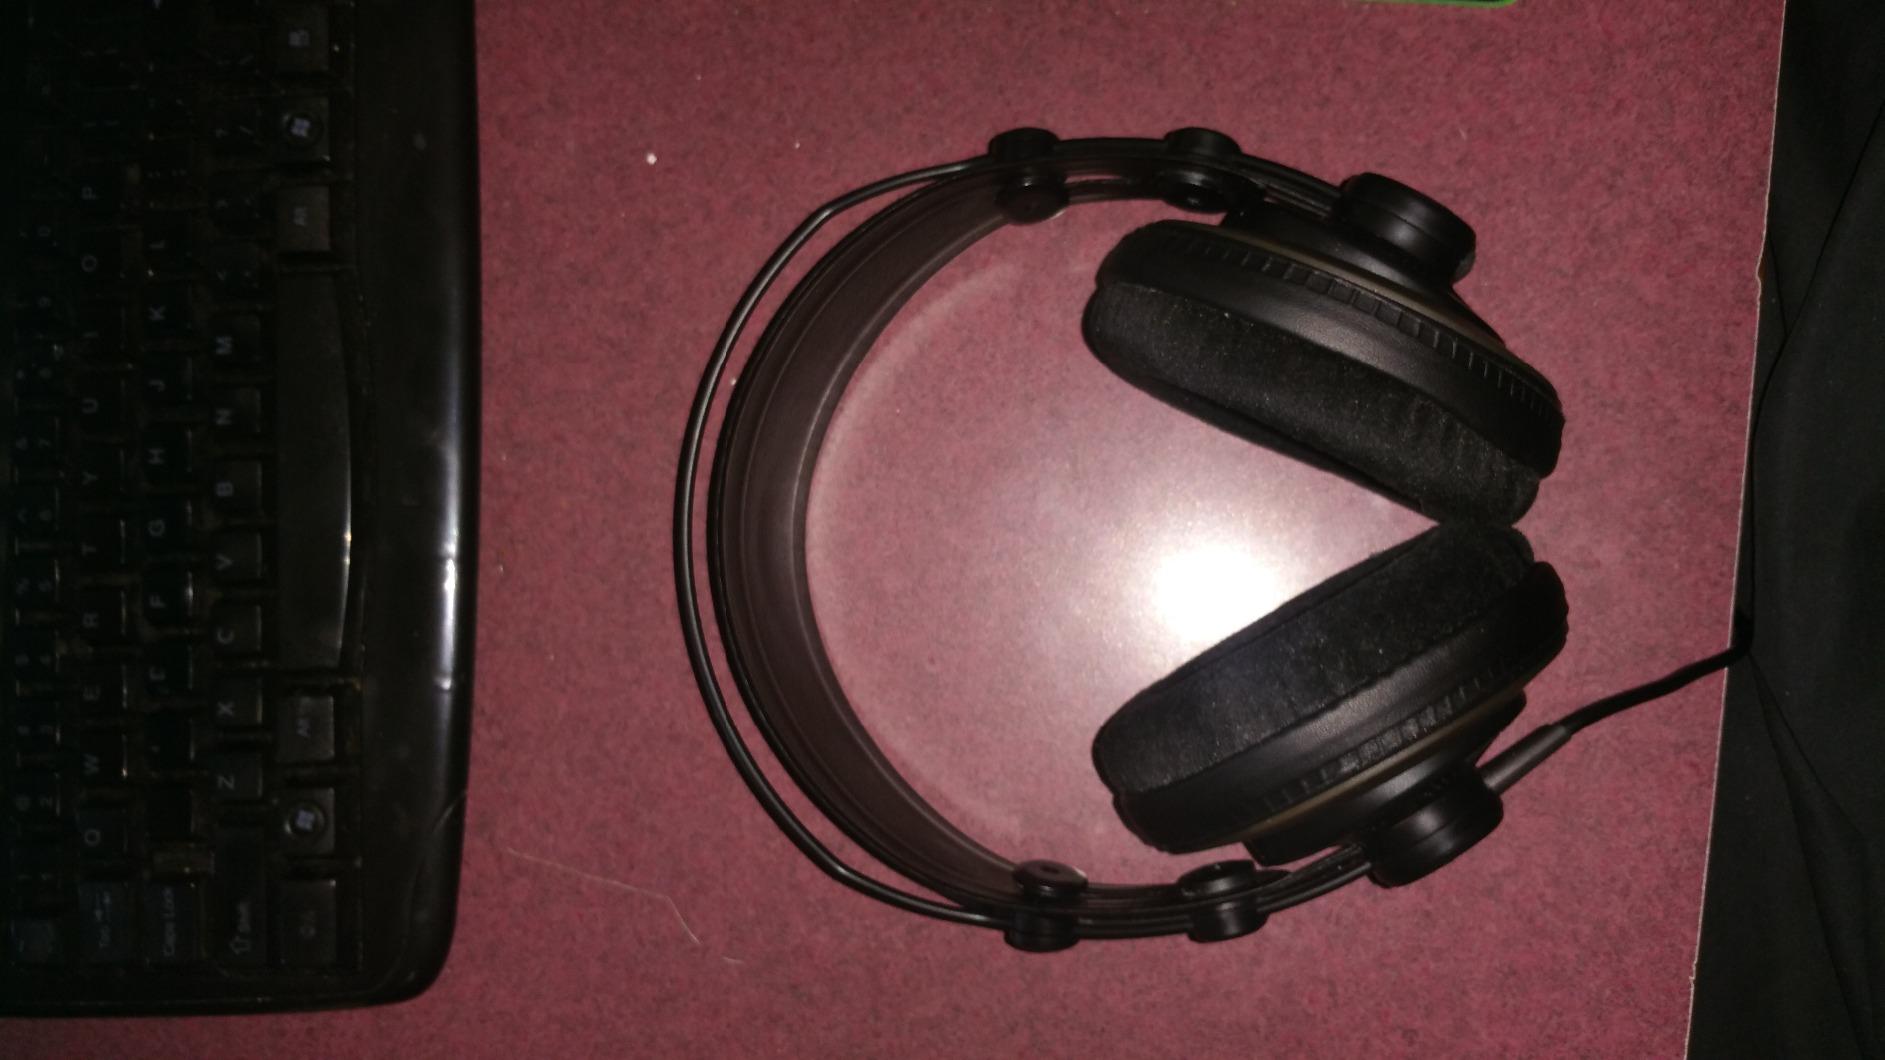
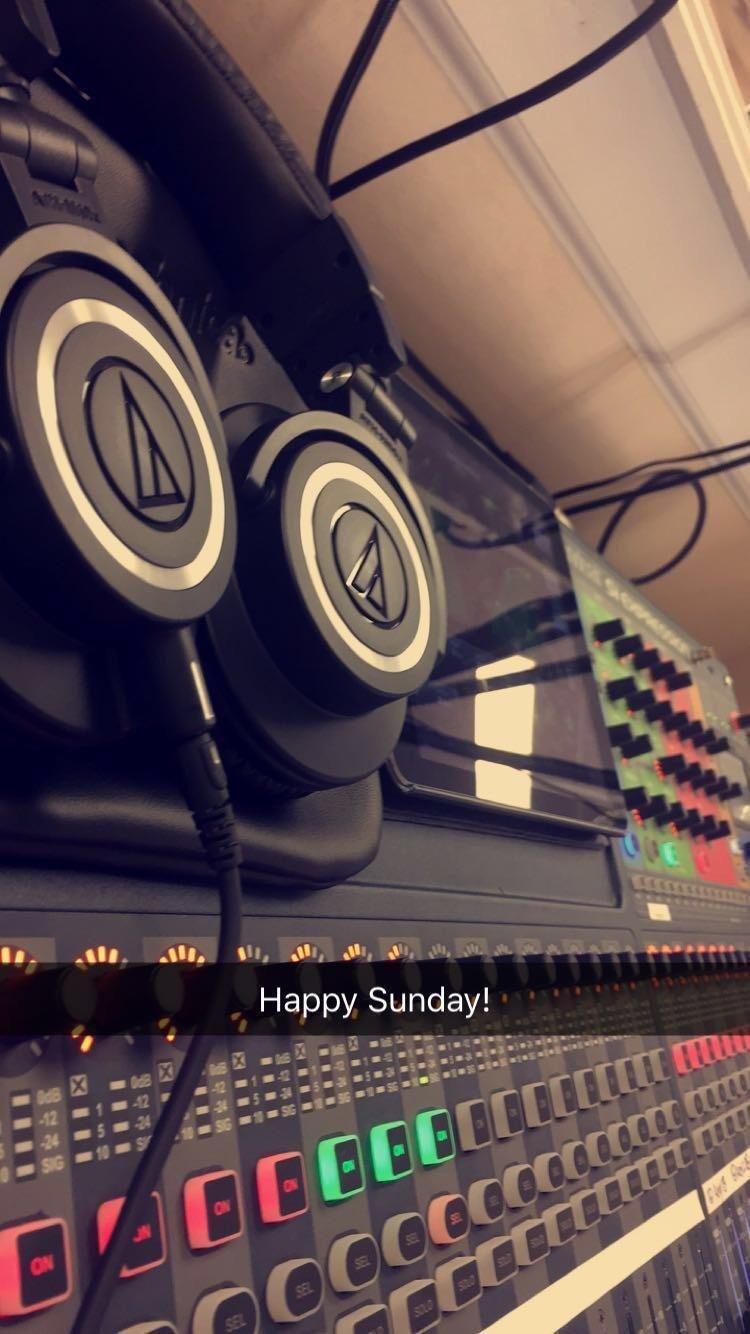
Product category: headphones
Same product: no